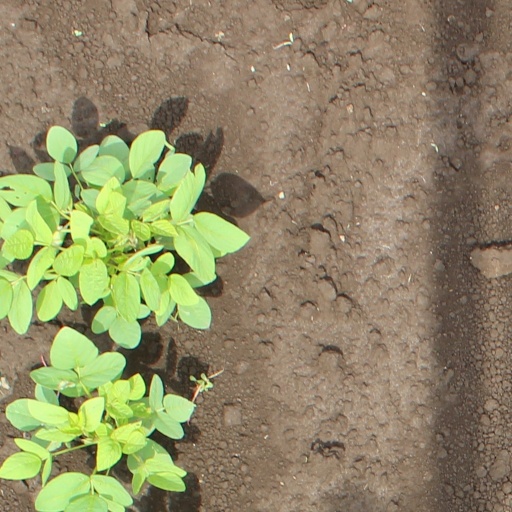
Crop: soybean